Regina's historic buildings and precincts

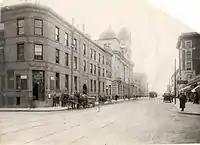
Second Leader building, corner of 11th Avenue and Hamilton Street, here in 1910.

The Army and Navy discount department store was opened at the corner of 11th Avenue at Broad Street in 1920, only one year after Samuel Joseph Cohen opened the first Army & Navy location in Vancouver in 1919, and it would be across both streets from the Allen (later Metropolitan) and Broadway theatres. The Robert Simpson Company built a mail order house in 1915 at 1050 Broad Street. Considerably north of downtown and next to the original town cemetery, "[d]uring the 1930s the Robert Simpson Company operated a full-service department store on the first four floors of the building[until] 1946, when Simpson's purchased the R.H. Williams and Sons Department Store on Hamilton Street and 11th Avenue and moved the retail end of the operation into that building," when the Broad Street branch changed to wholesale operations; "[t]oday, after many mergers, the company has become Sears Canada, and the Broad Street building is still in use today as a call centre and warehouse." The downtown retail branch closed several years ago as retail trade increasingly moved to shopping malls in the outskirts of the city.